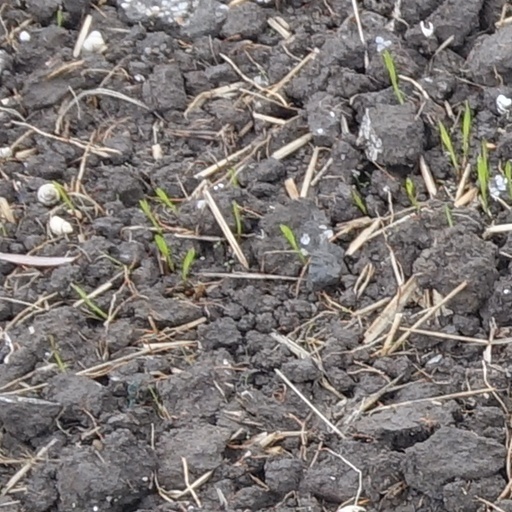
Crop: wheat